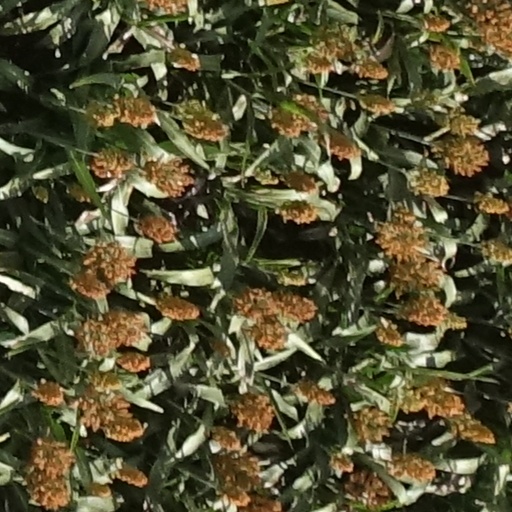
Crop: sorghum